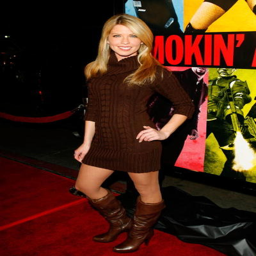
actor at the premiere of black comedy film .